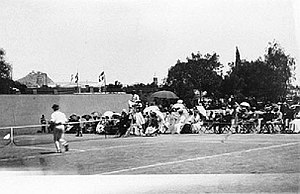
Tennis under sommer-OL 1896
Singlefinalen i Sommer-OL 1896
Tennis under sommer-OL 1896. Der blev spillet to tennisturneringer i de første moderne olympiske lege 1896 i Athen. En single- og en doubleturnering begge for herrer. Der var tretten deltagere fra seks lande, syv af deltagerne var fra værtslandet. Mange af doubleparene var af blandet nationalitet ligesom alle medaljevindere i doubleturneringen. Det var kun vinderen som fik en medalje, de fik sølvmedalje, under de første og anden olympiske lege. De nuværende system med medaljer for de tre første pladser blev først indført under 1904 i St. Louis.